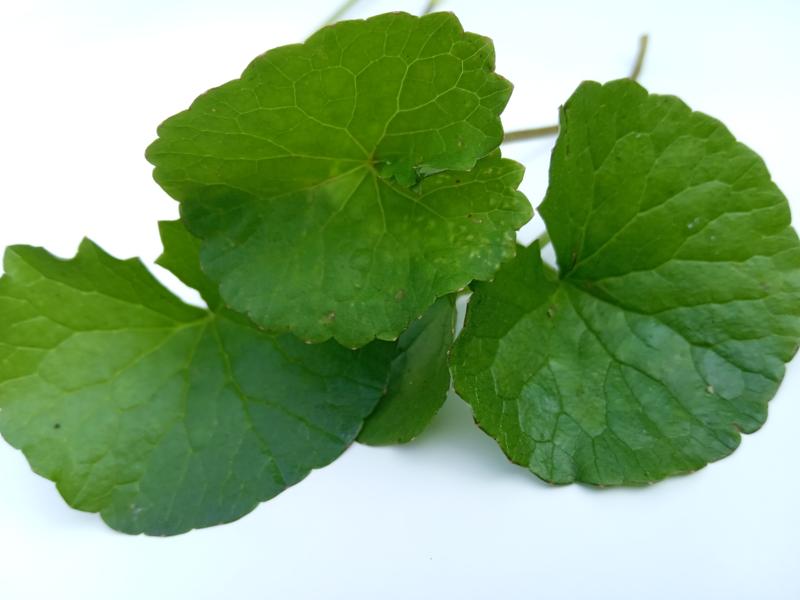
Weed species: Centella asiatica